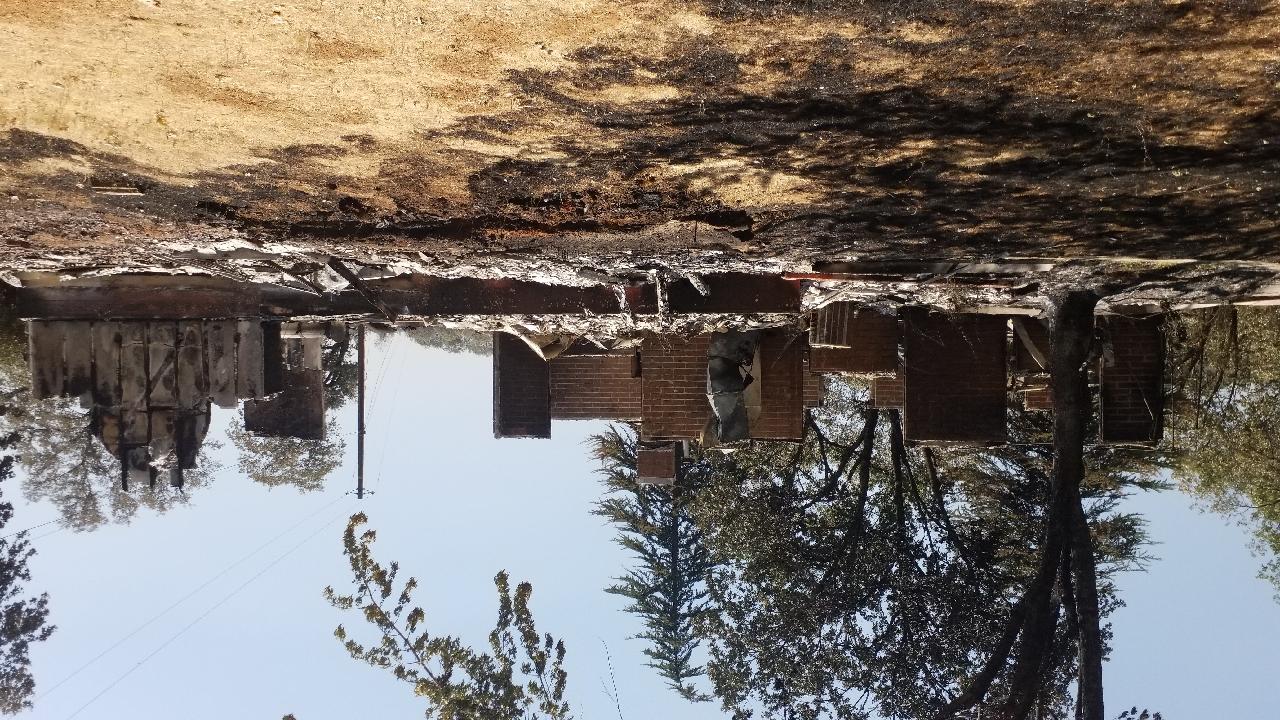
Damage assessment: destroyed